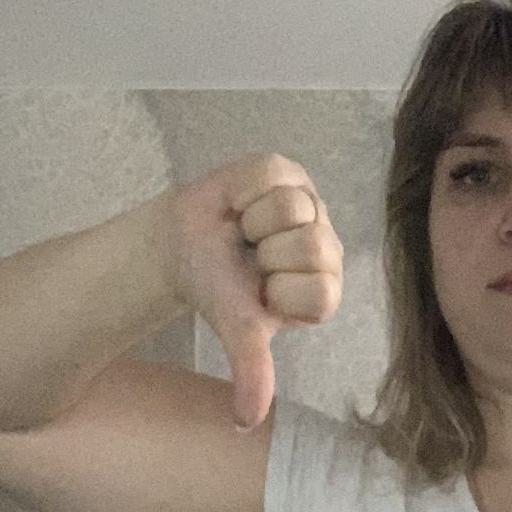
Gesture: dislike